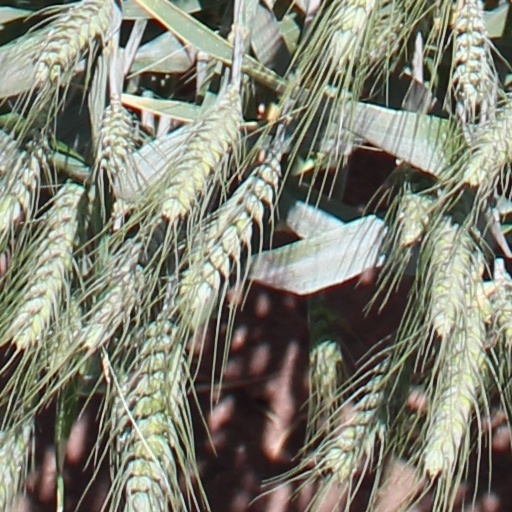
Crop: wheat